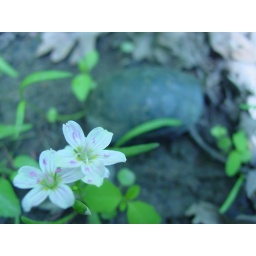
spotted turtle in background